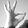
ASL letter: F